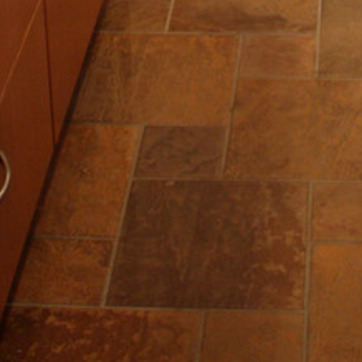
Material: tile